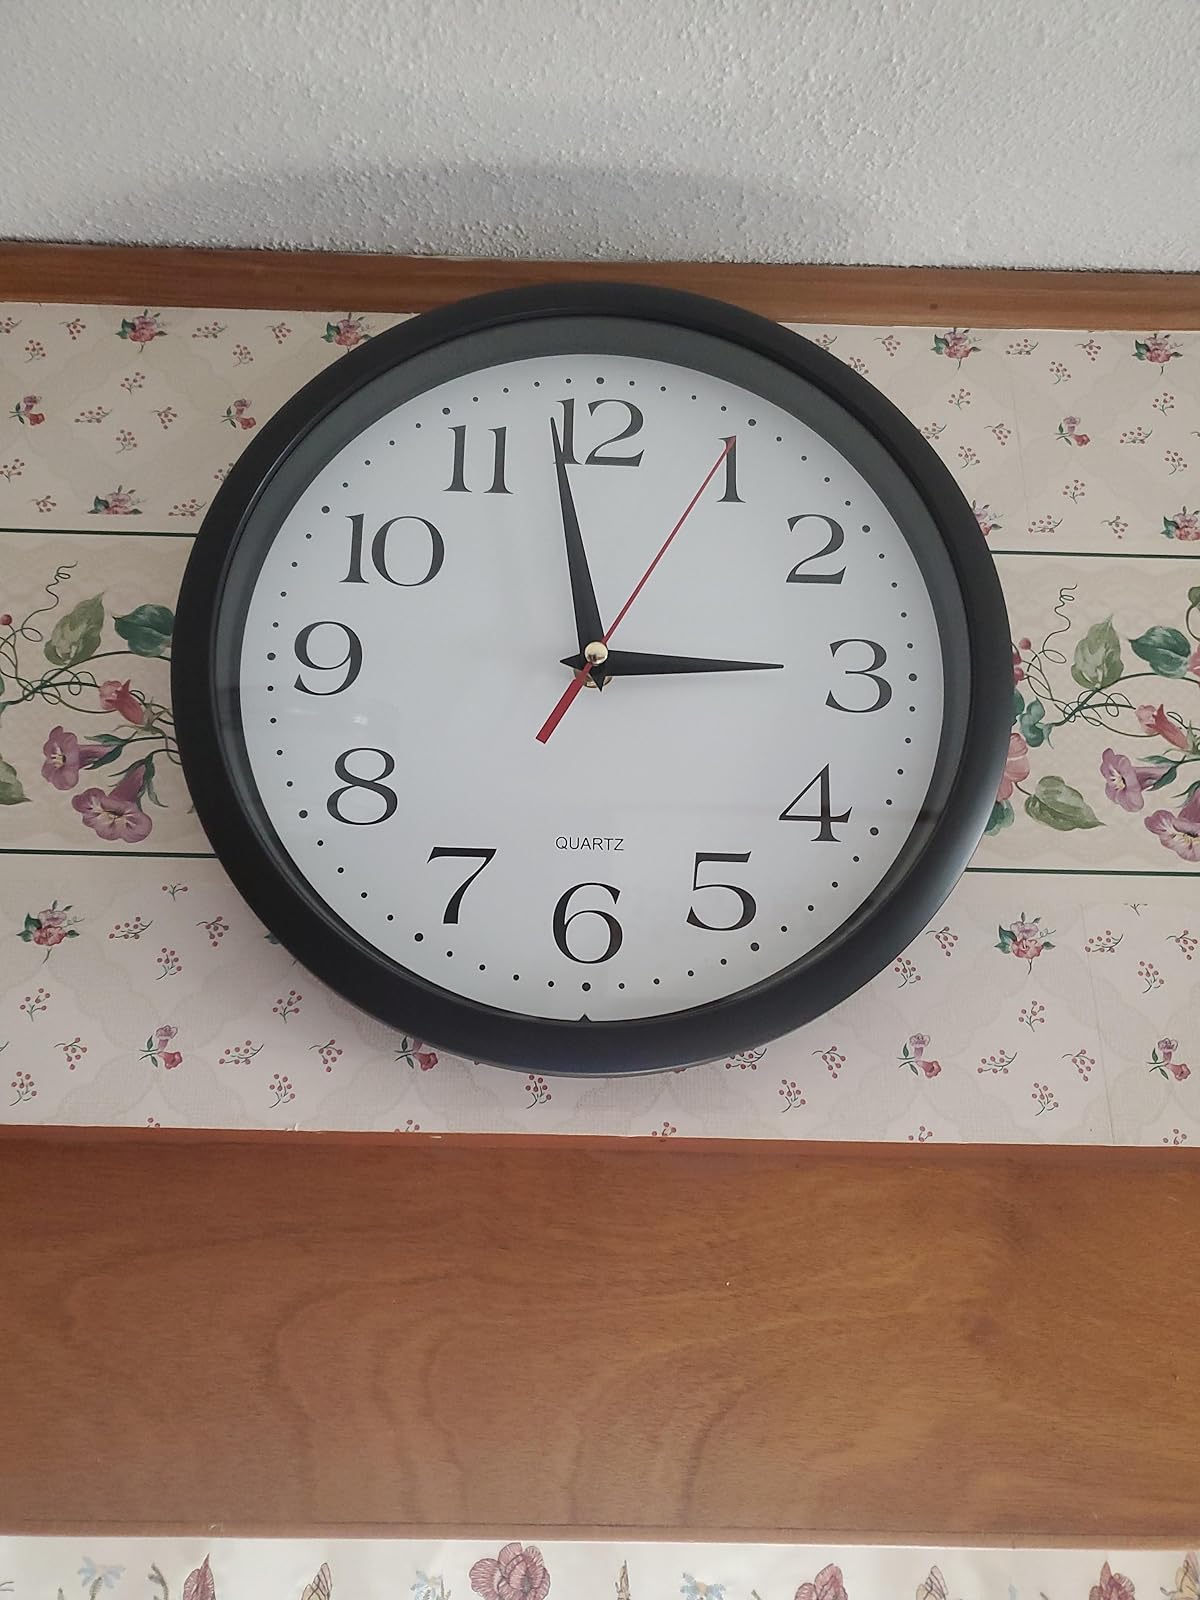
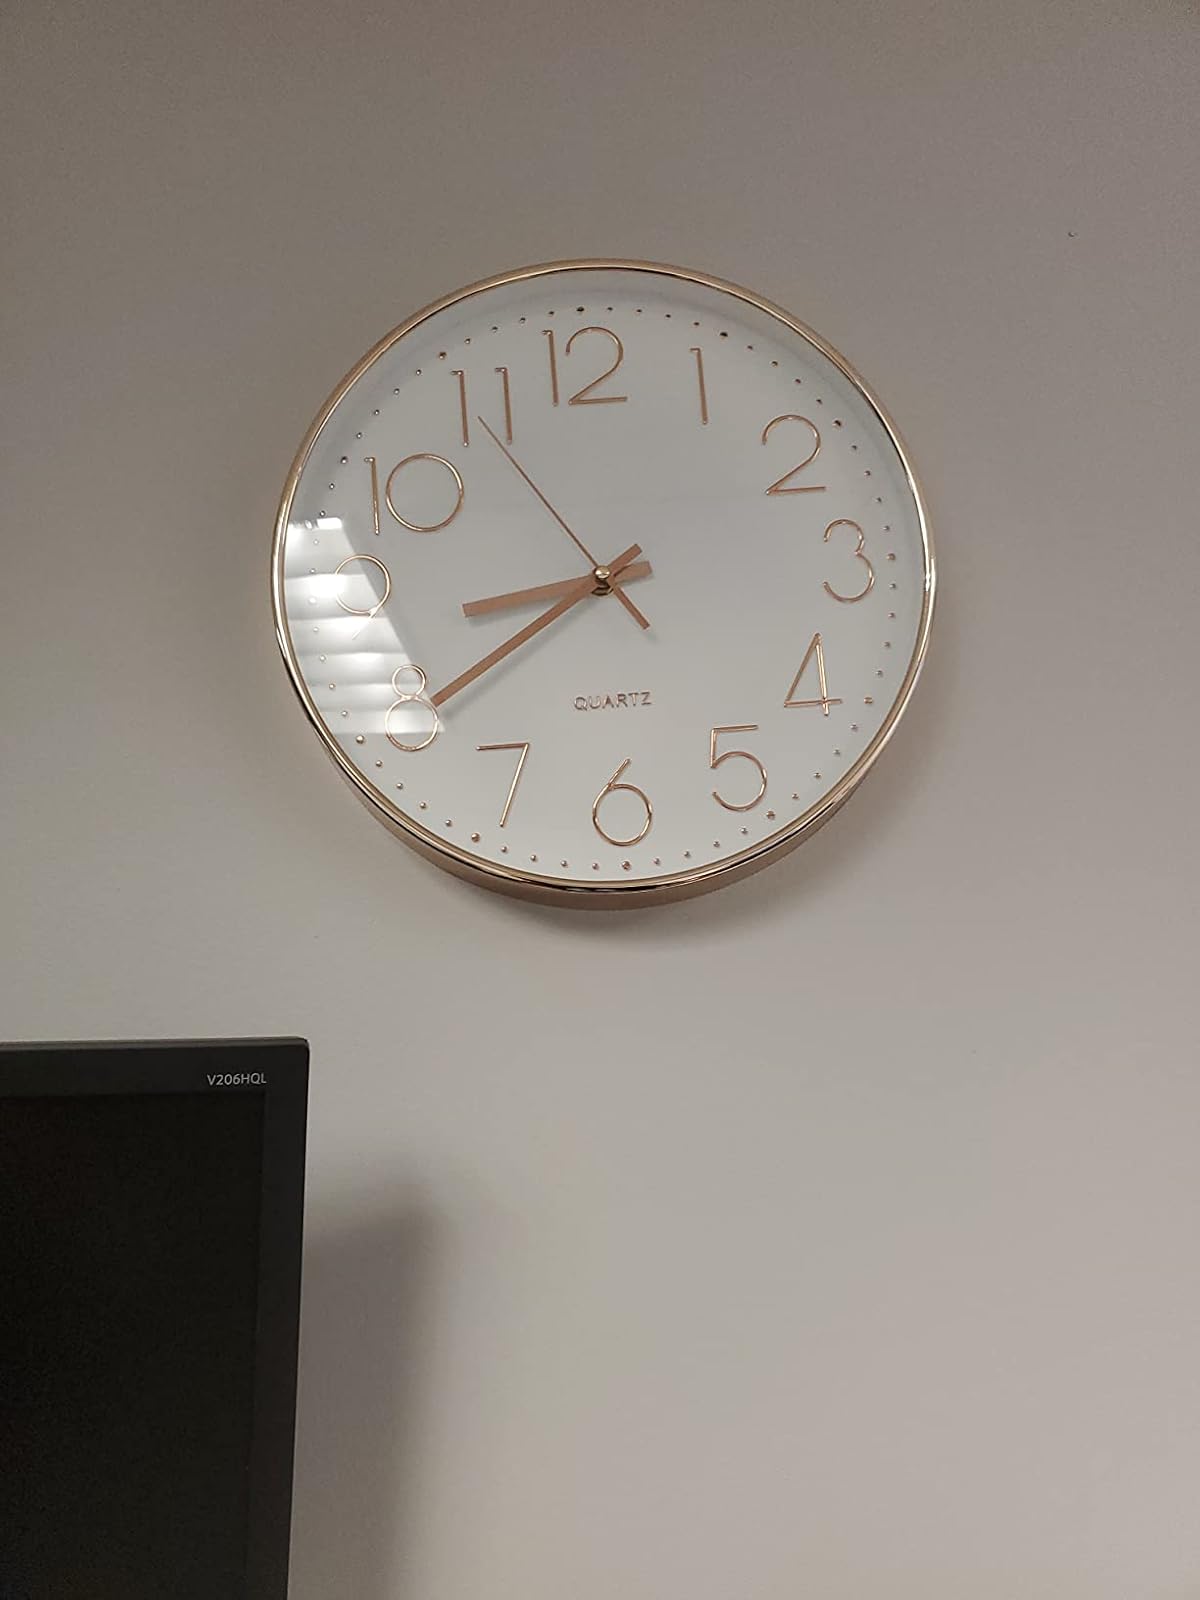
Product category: clock
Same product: no